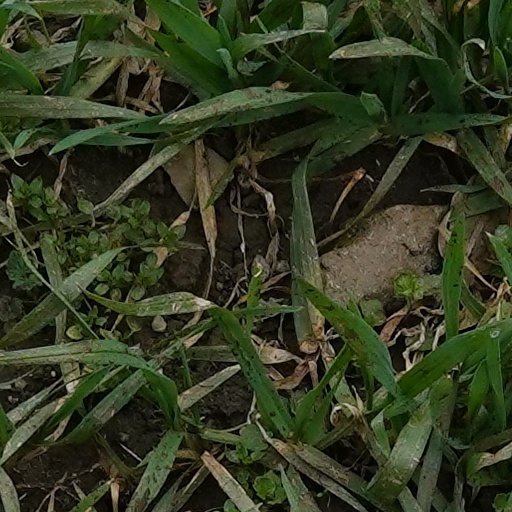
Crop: wheat